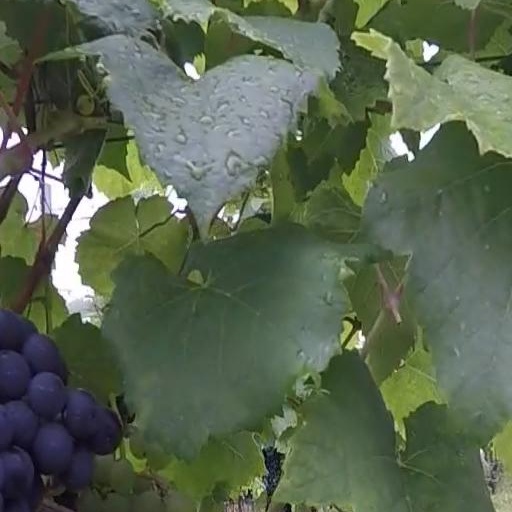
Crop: grape